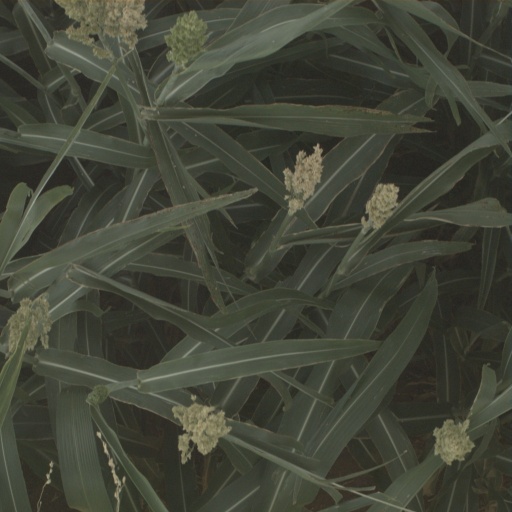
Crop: sorghum